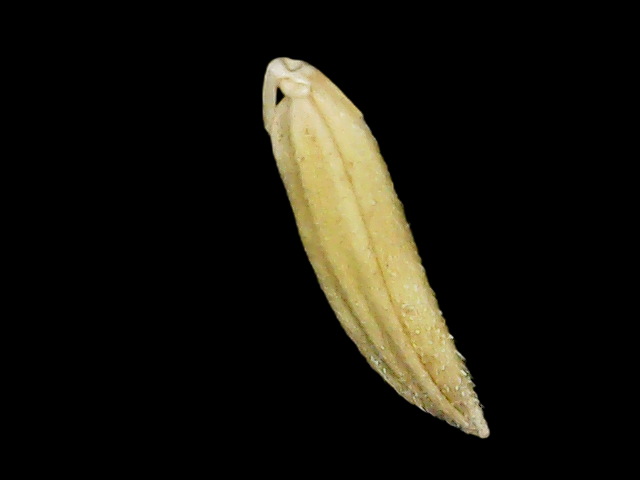
Rice variety: Binadhan26